Help Me... I'm Possessed

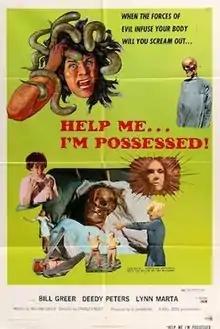

Help Me... I'm Possessed is a 1974 American psychological horror film directed by Charles Nizet, written by Bill Greer and Deedy Peters, and starring Greer, Peters, Lynne Marta, and Dorothy Green.